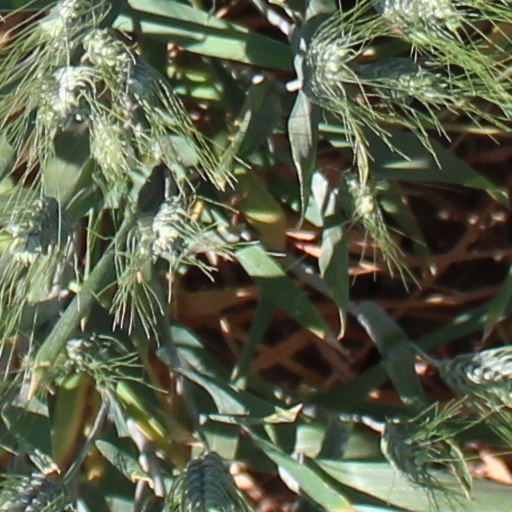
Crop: wheat